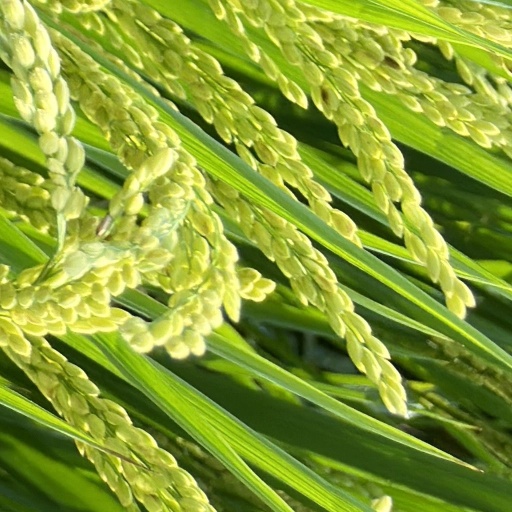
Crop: rice